Berlin-Tiergarten station

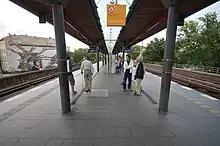
Platform

The Stadtbahn tracks through the station were electrified on 11 June 1928. The station was rebuilt in 1936. The old train shed was demolished and replaced by a simple roof construction with steel supports. At the same time, the entire area of the station was redesigned in the style of Nazi architecture.